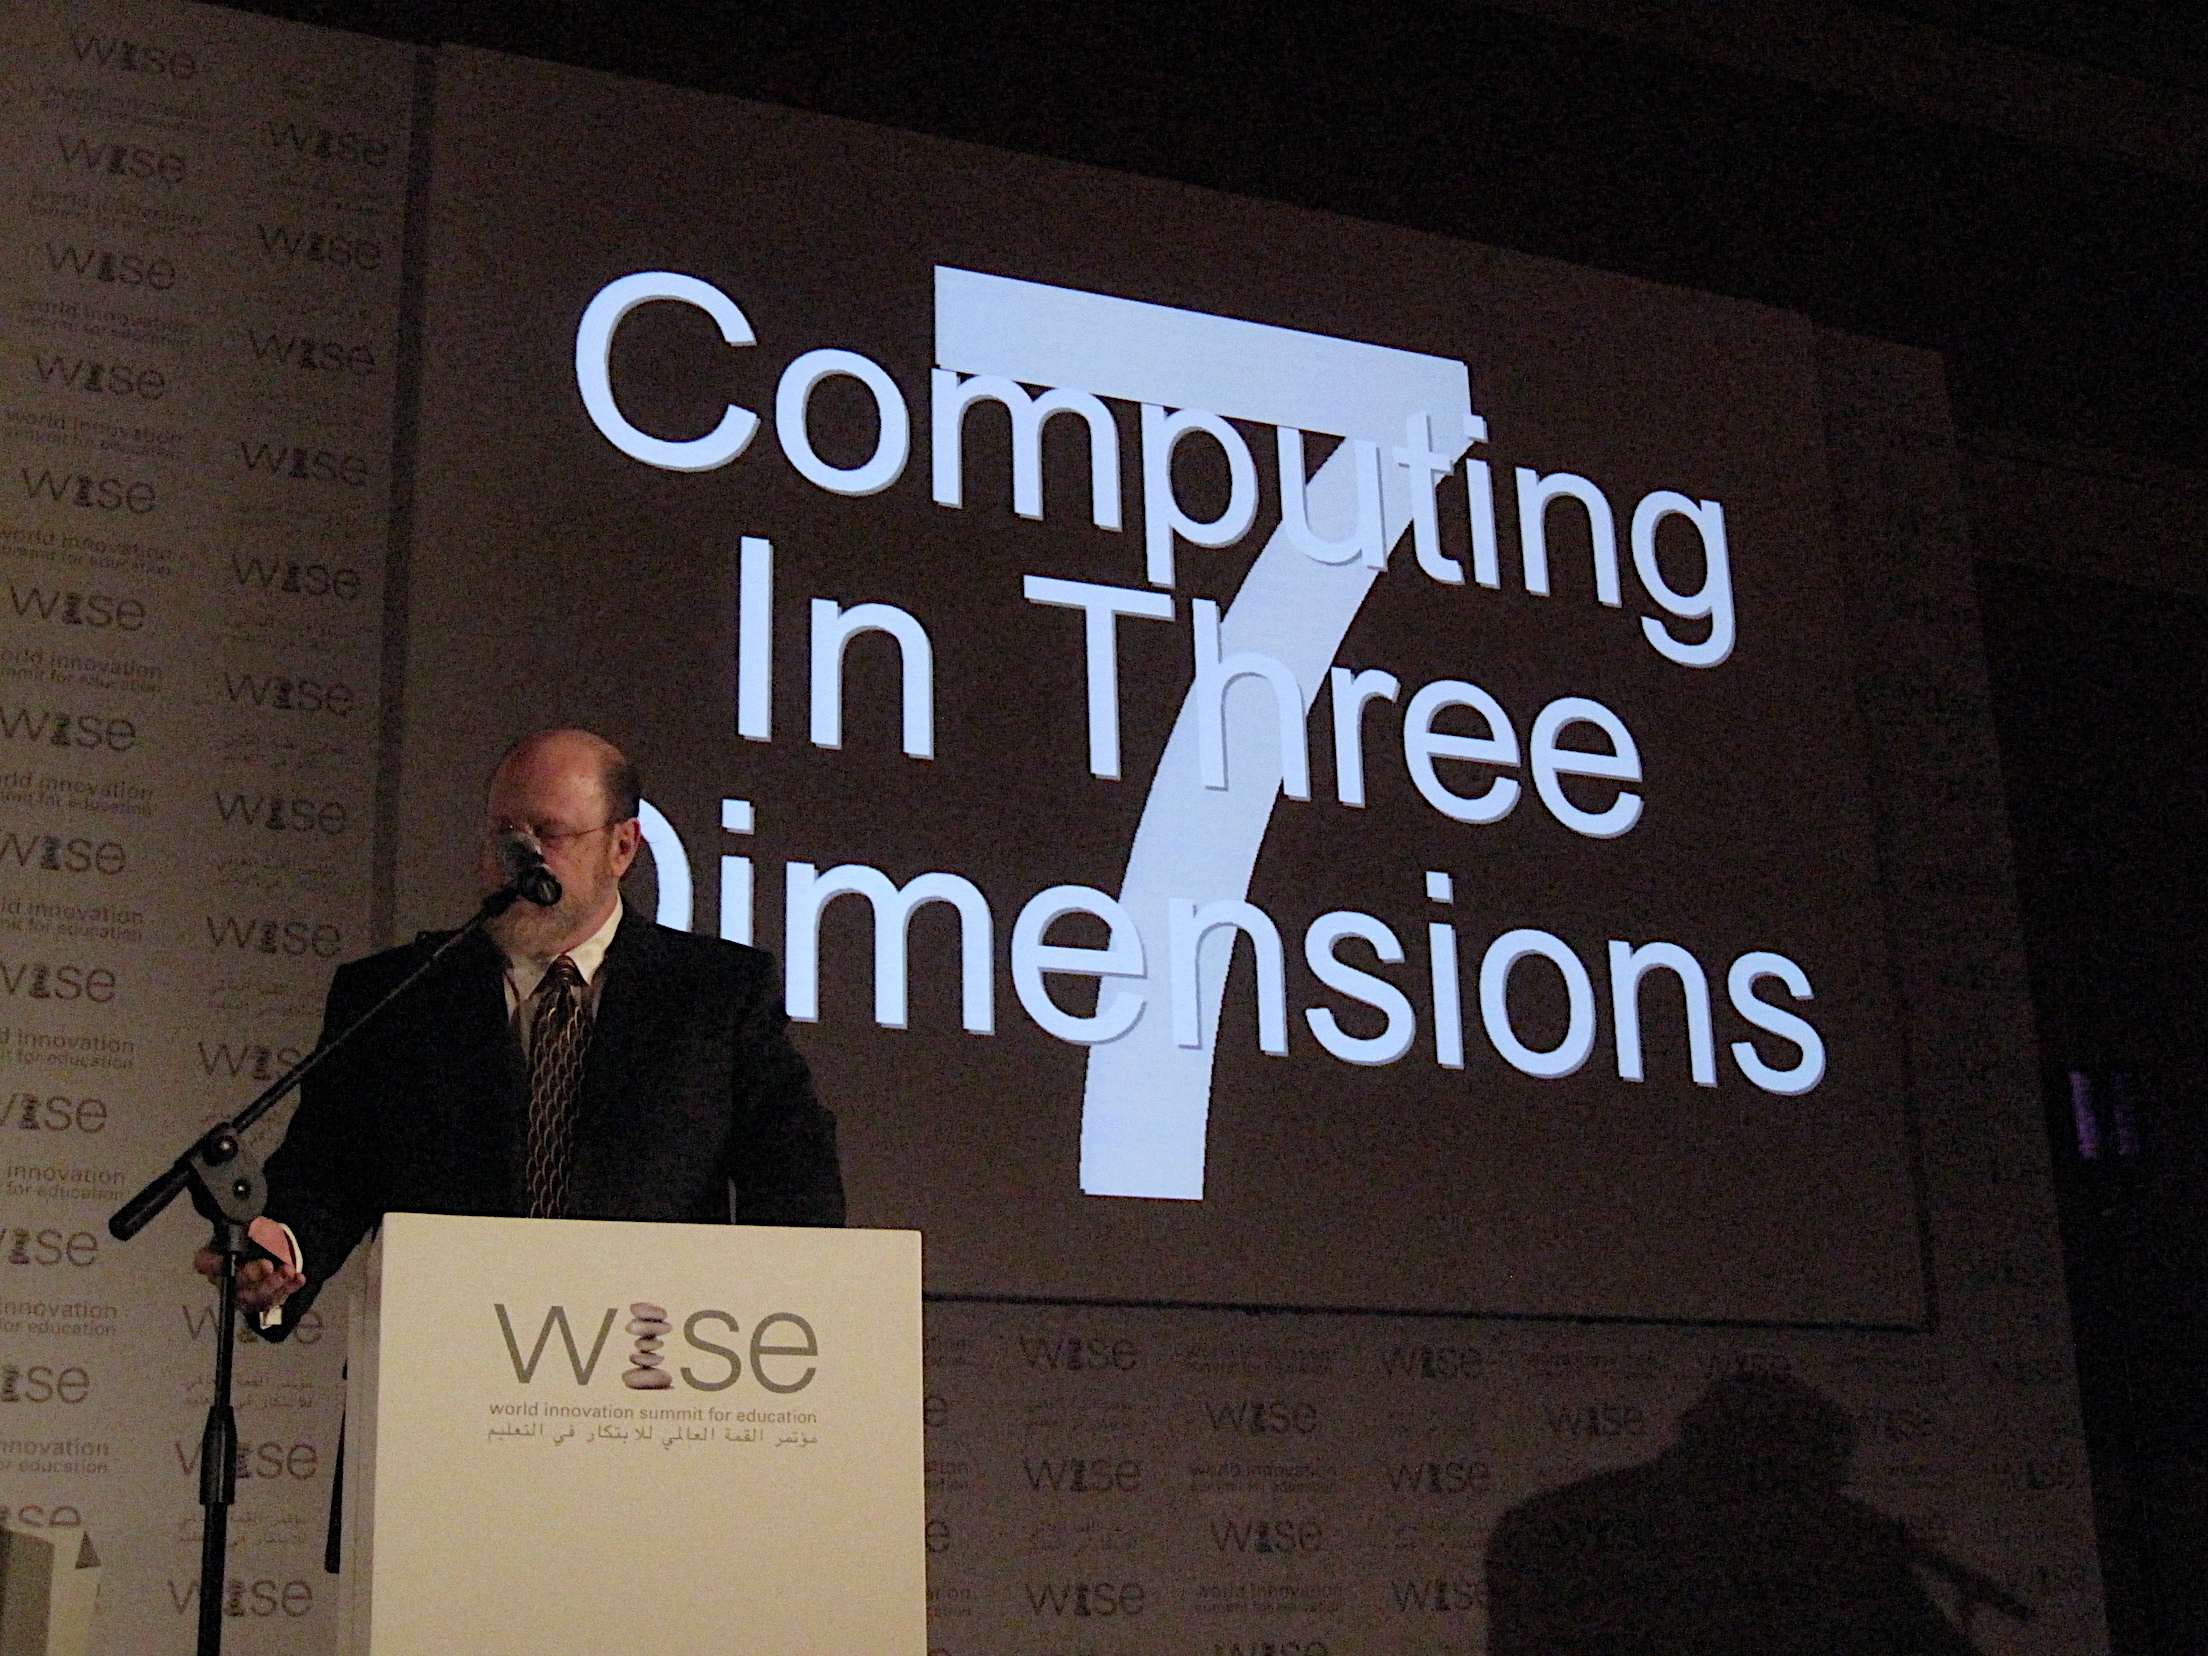
advertising, sign, signage, brand, wise09, presentation, public relations